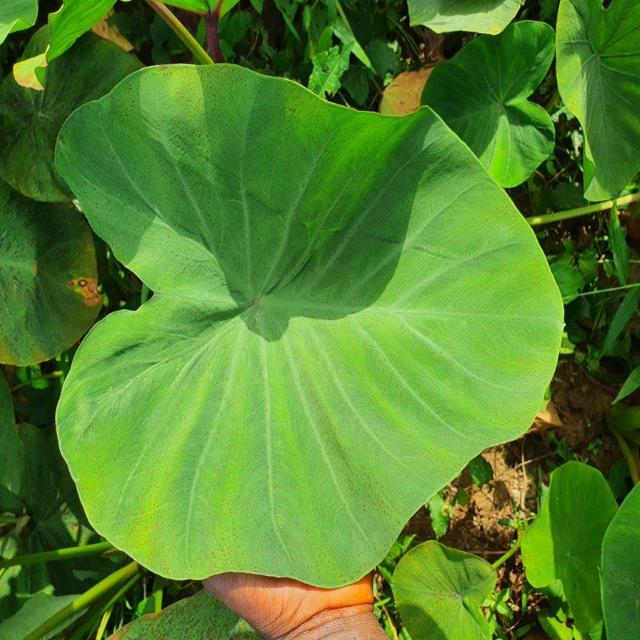
Label: Healthy